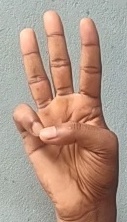
ASL sign: 6